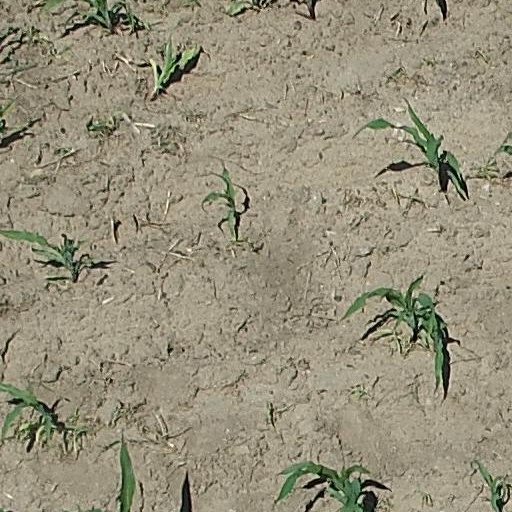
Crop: maize; corn